Schauinsland

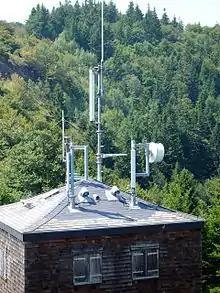
The solar telescope on the Schauinsland

On 17 April 1936, a group of English students from the Strand School, along with their teacher Kenneth Keast, hiked up Schauinsland, attempting to reach Todtnauberg. Severe weather had been predicted, and the group was inadequately equipped and clothed. It was already snowing when they left Freiburg, and after several local people advisex Keast not to, they went on. Just short of the summit, they were engulfed in a blizzard. Hours later, part of the group finally made it to Hofsgrund, from where a search party immediately set off to rescue the scattered group from storm and darkness. Four of the group of 27 were frozen to death or had died from exhaustion, and another one was critical and died on the following day. This is locally known as the "Engländerunglück", literally "Englishmen’s calamity".